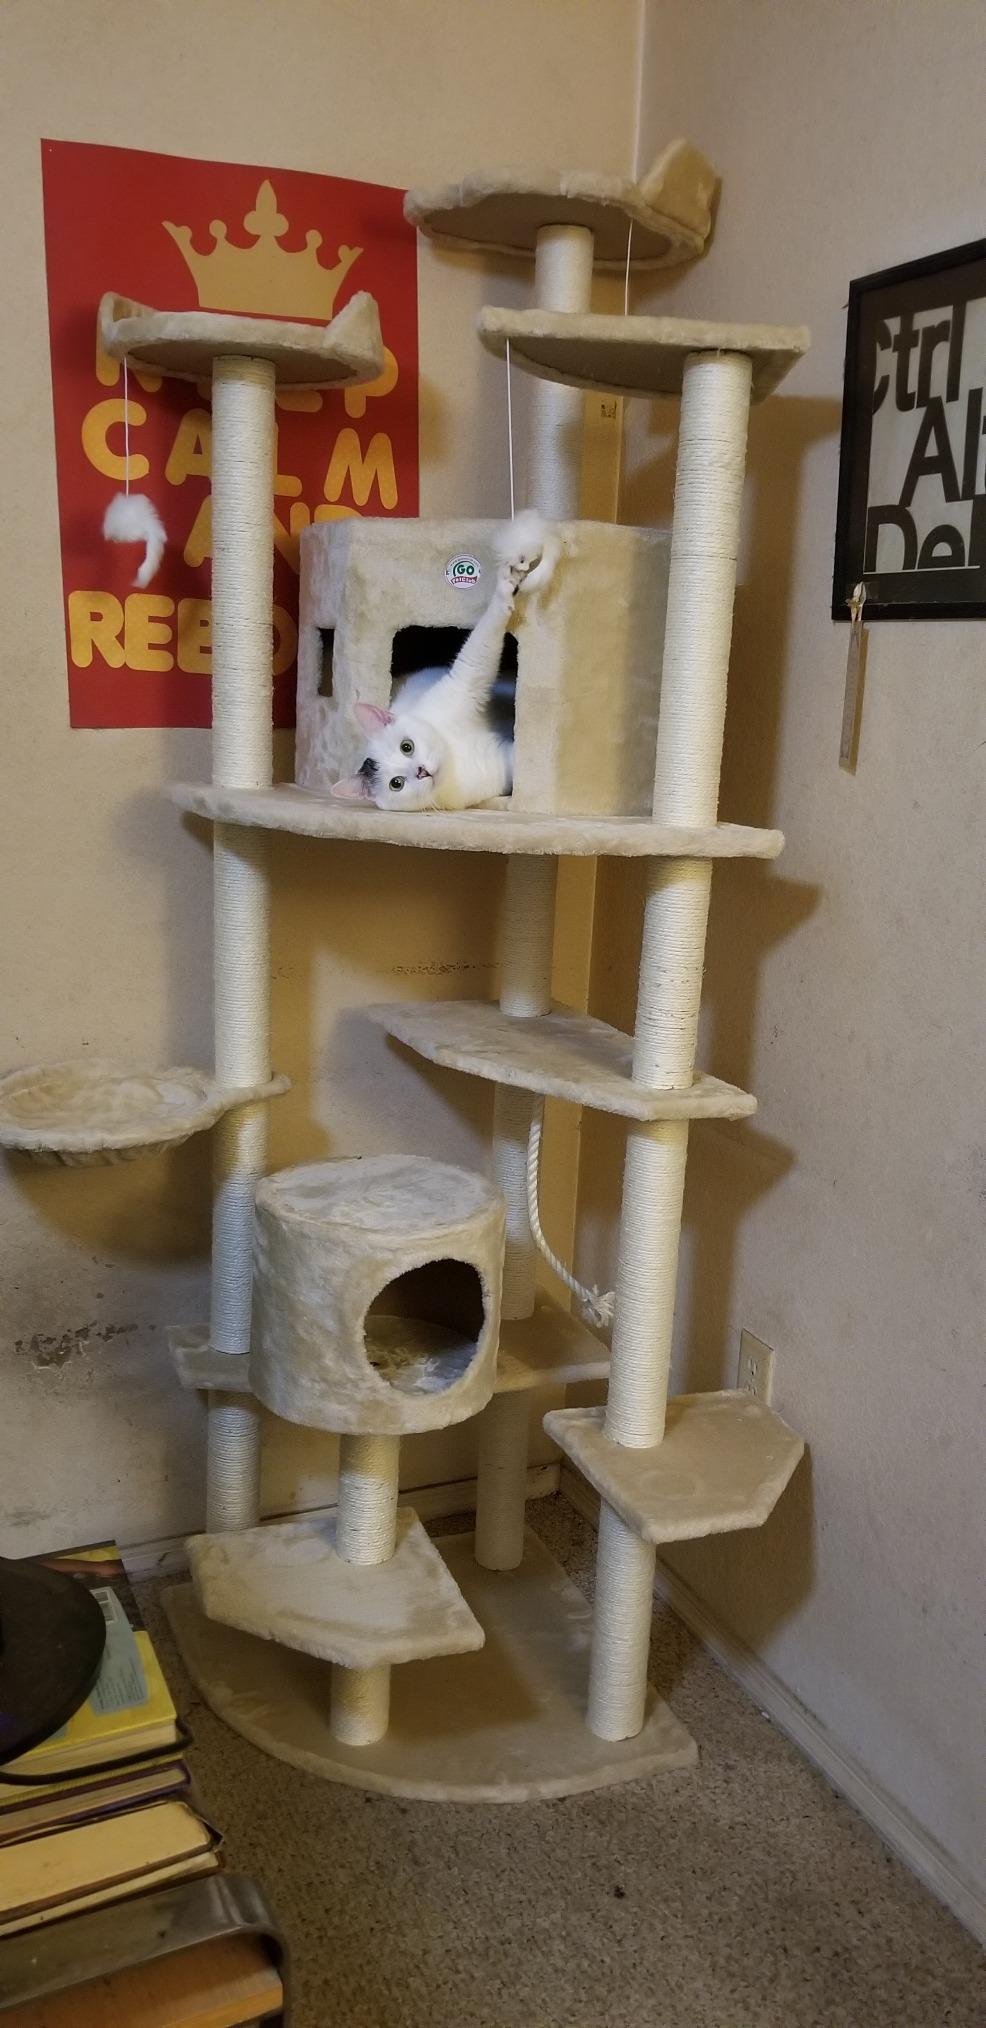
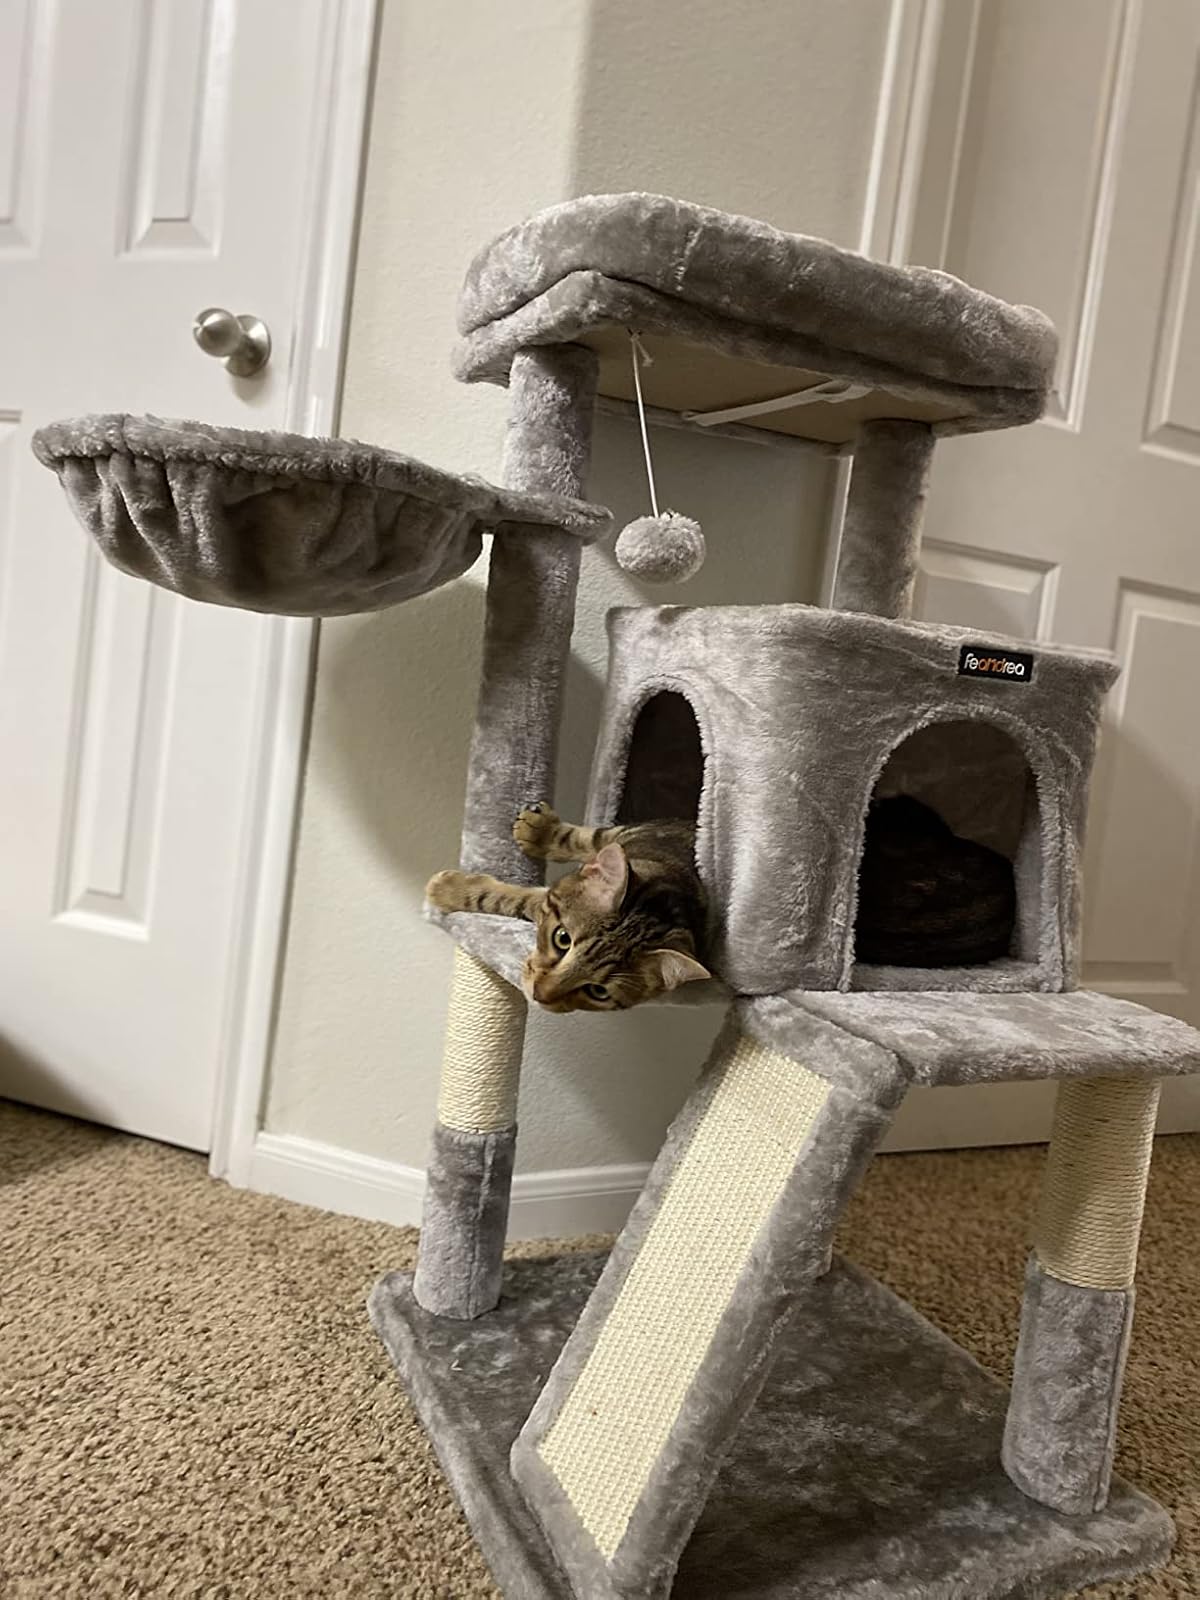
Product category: items_cat tree
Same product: no